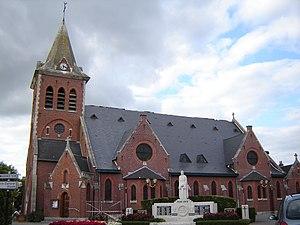
Eglise Saint-Symphorien, Deûlémont
Deûlémont est une commune française située dans le département du Nord, en région Hauts-de-France. Elle fait partie de la Métropole européenne de Lille.